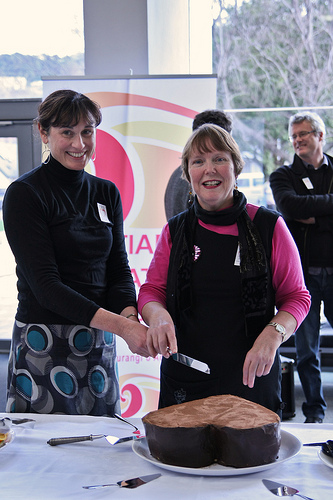
question: 全部で何人の人が見えますか
answer: 4人

question: 女性は何人見えますか
answer: 2人

question: メガネをかけている人は何人見えますか
answer: 1人

question: 女性の2人が一緒に持っているものはどんなものですか
answer: ケーキ用のナイフ

question: ケーキはいくつ見えますか
answer: １つ

question: ケーキの形はどんな形ですか
answer: ハート型

question: ケーキの乗っているお皿の色は何色ですか
answer: 白色

question: ピンク色の服を着ている女性の左腕にあるものはどんなものですか
answer: 腕時計